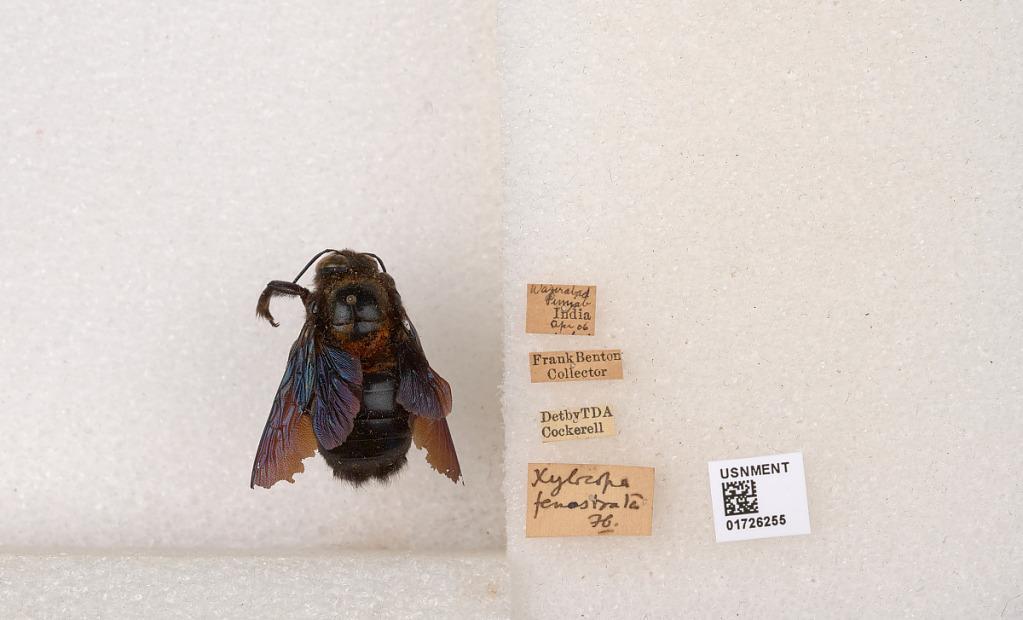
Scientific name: Xylocopa (Ctenoxylocopa) fenestrata (Fabricius)
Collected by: F. Benton
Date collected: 1906-4-1
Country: Pakistan
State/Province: Punjab
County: Gujranwala
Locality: Wazirabad
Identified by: Cockerell, T. D. A.